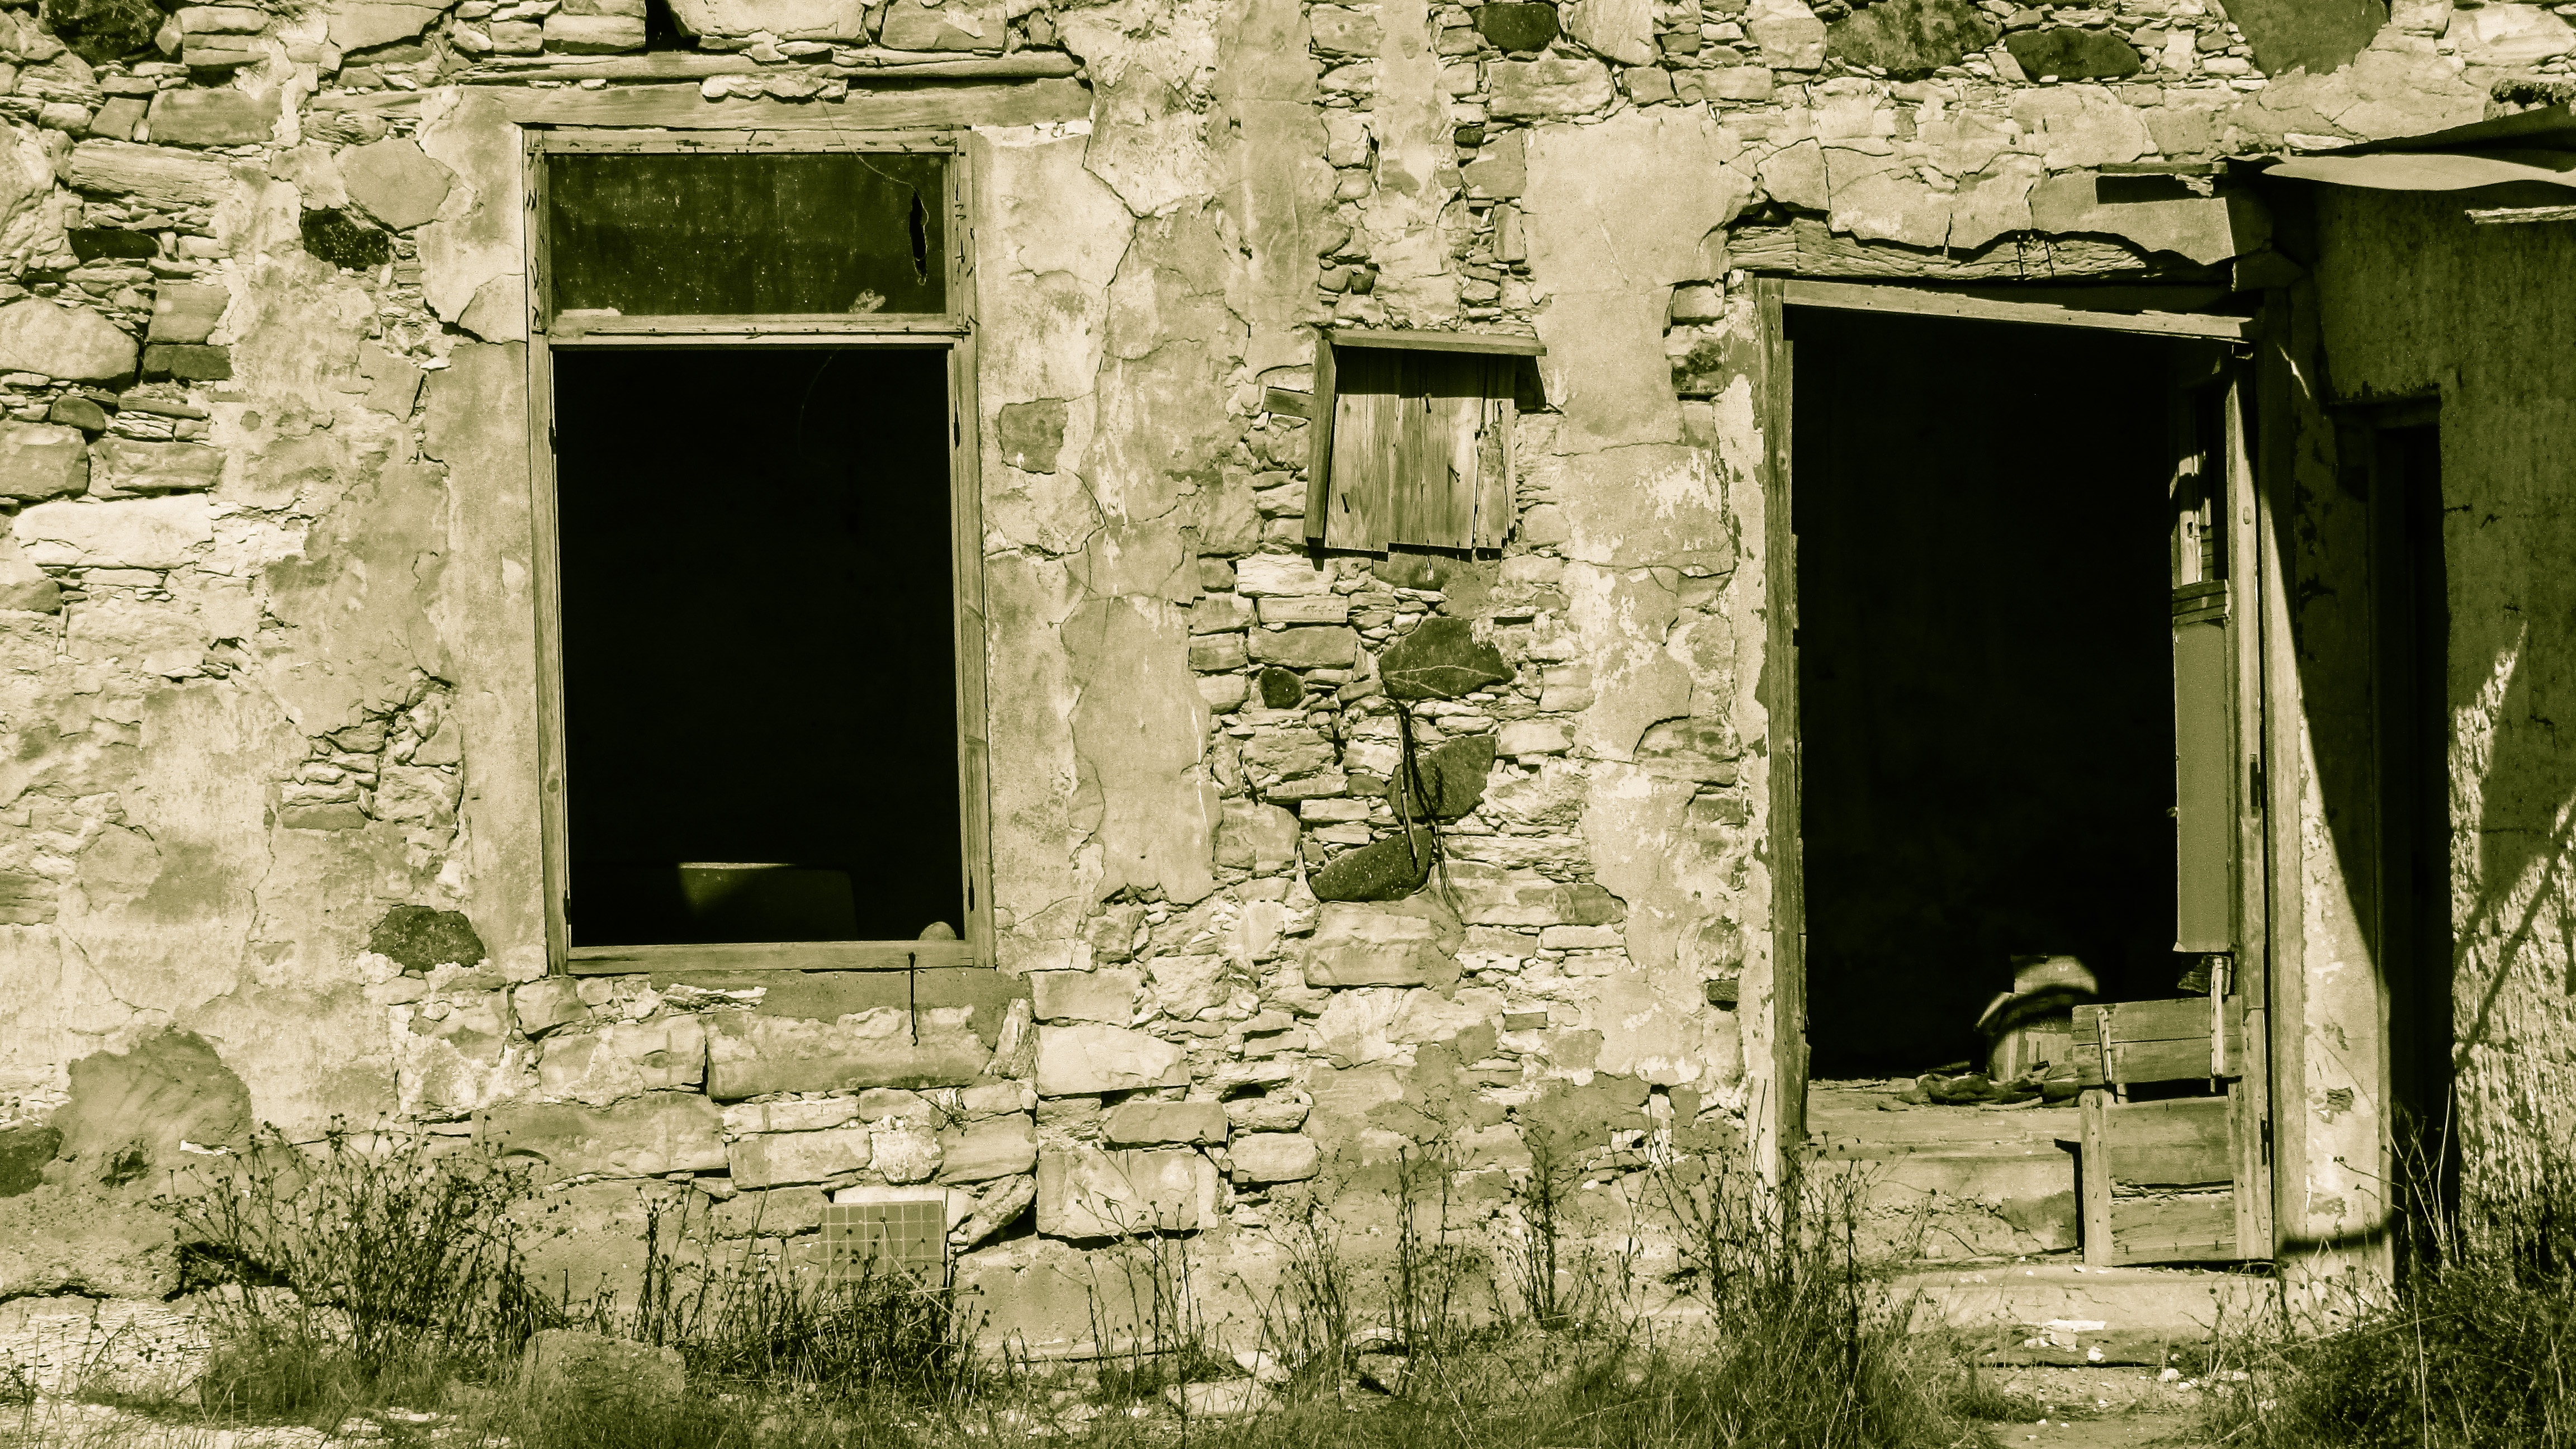
architecture, white, mansion, house, window, home, wall, arch, cottage, abandoned, decay, door, weathered, old house, ruins, photograph, history, picture frame, damaged, cyprus, alethriko, ancient history